Champ for a Day

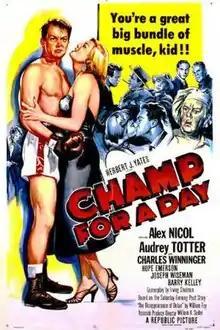
Theatrical release poster

Champ for a Day is a 1953 American crime film directed by William A. Seiter and written by Irving Shulman. The film stars Alex Nicol, Audrey Totter, Charles Winninger, Hope Emerson, Joseph Wiseman and Barry Kelley. The film was released on August 15, 1953, by Republic Pictures.